Question: Please indicate a possible affordance area of the cup that can be used for drinking
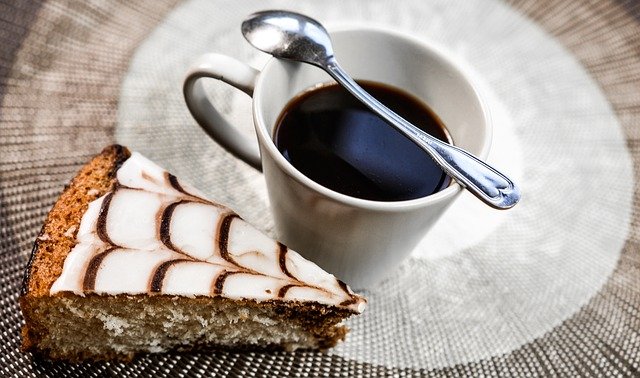
Answer: [254.5, 24, 493.5, 210]